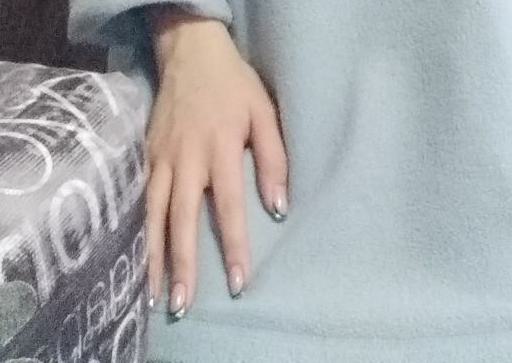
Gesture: no_gesture